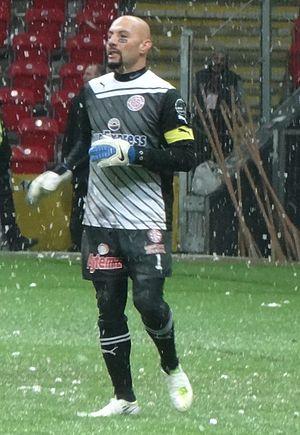
Ömer Çatkıç est un footballeur turc évoluant au poste de gardien de but né à Eskişehir en Turquie.